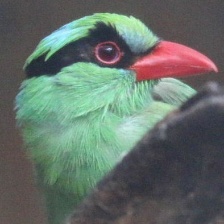
Species: GREEN MAGPIE
Scientific name: CISSA CHINENSIS
ImageNet parent category: magpie